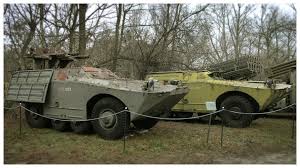
Label: BRDM